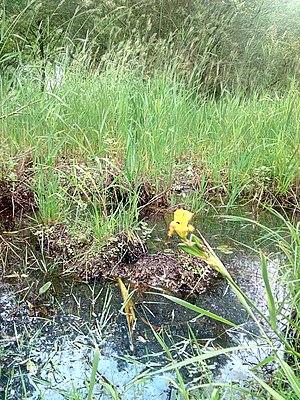
Iris dans le parc naturel régional de Brière à Sainte-Reine-De-Bretagne au lieu nommé par les habitants ""port de Sainte-Reine-De-Bretagne"""
La réserve naturelle régionale du marais de Brière est une réserve naturelle régionale située en Pays de la Loire. Classée en 2012, elle occupe une surface de 836 hectares au sein de la Grande Brière.